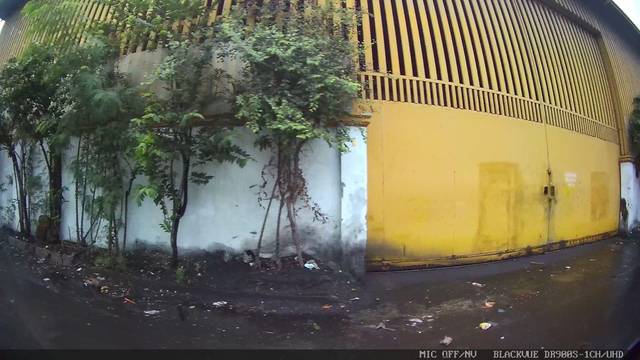
Region: Indonesia
Coordinates: -6.13, 106.807